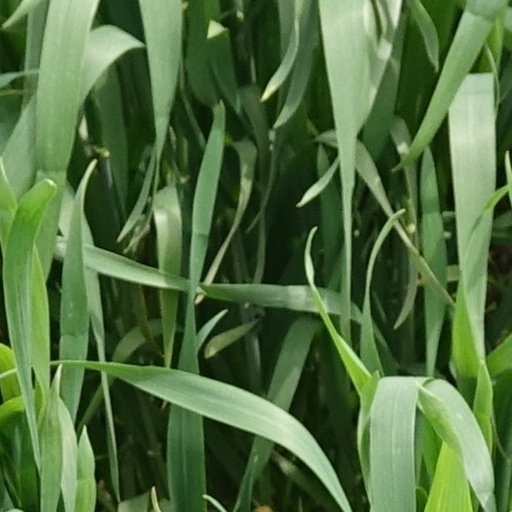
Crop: wheat